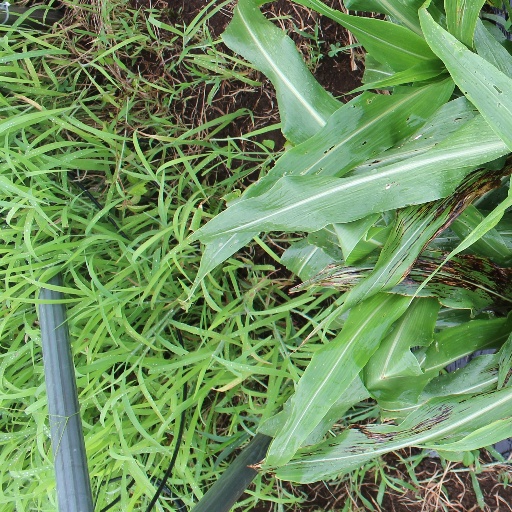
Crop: sorghum